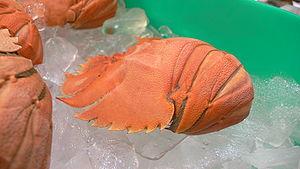
Ibacus peronii, communément appelé Squille papillon, est une espèce de cigales de mer, proche de la langouste. Cette espèce mesure environ 70 mm.
La cuisine australienne contemporaine combine des origines indigènes et britanniques avec des influences méditerranéennes et asiatiques. L'Australie a des ressources naturelles abondantes et les Australiens ont accès à un large choix de viandes de qualité. Faire griller de l'agneau et du bœuf en plein air est une vieille tradition. La grande majorité des Australiens vivant près de la mer, les restaurants de fruits de mer australiens sont classés parmi les meilleurs du monde.